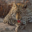
Label: leopard